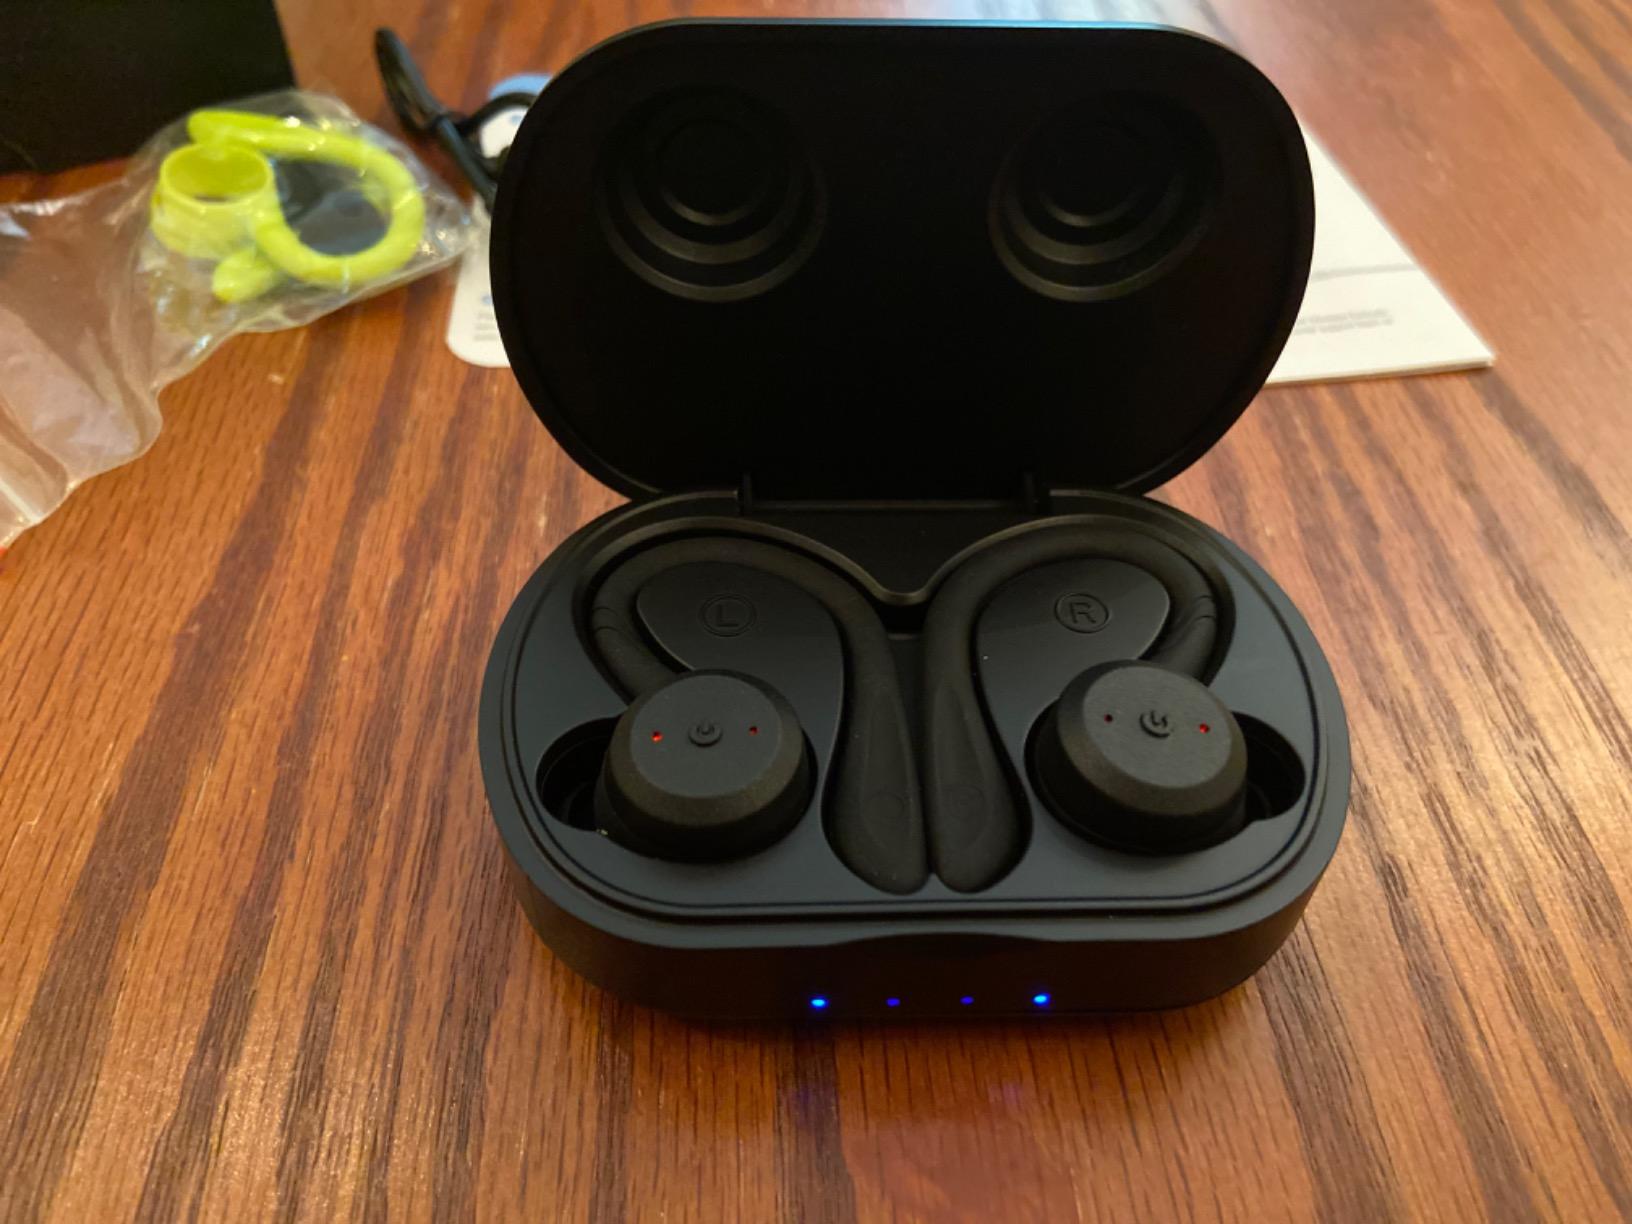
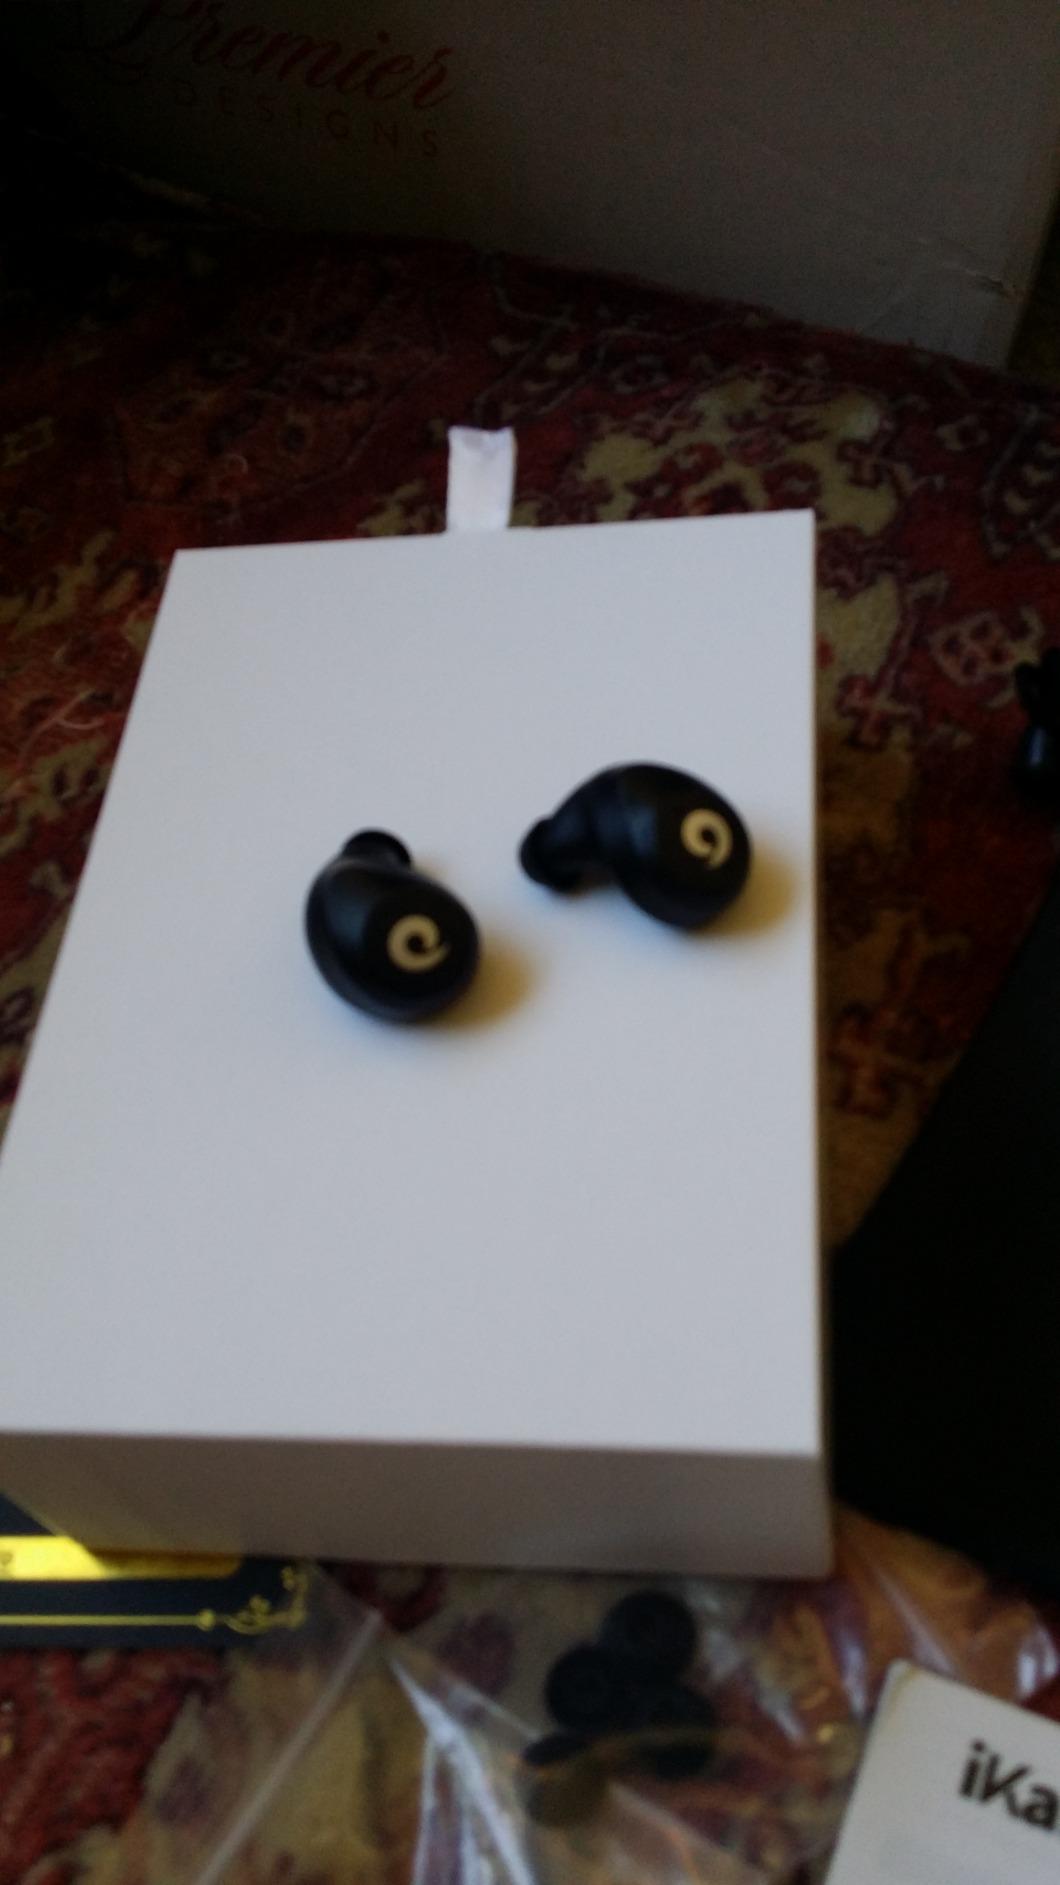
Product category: earbuds
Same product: no